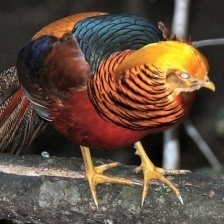
Species: GOLDEN PHEASANT
Scientific name: CHRYSOLOPHUS PICTUS